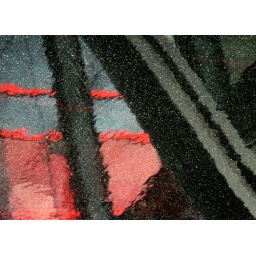
strength in red and black